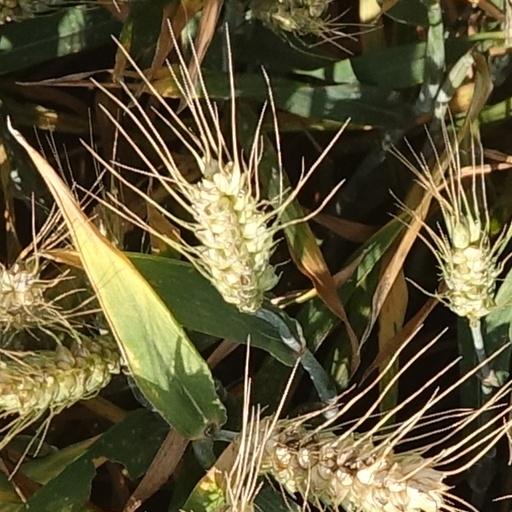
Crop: wheat